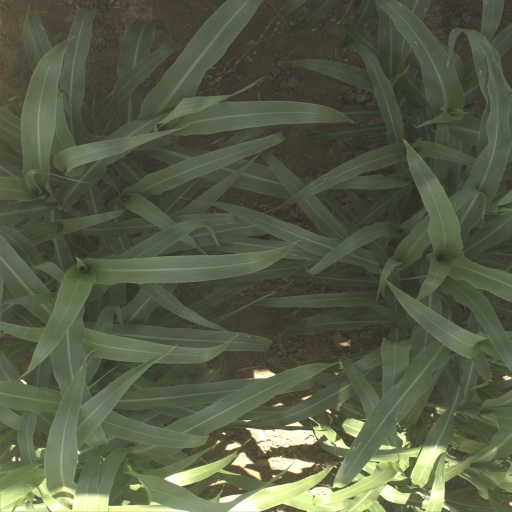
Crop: sorghum